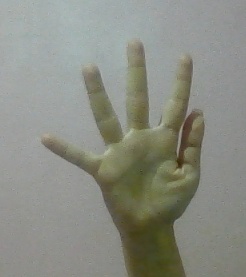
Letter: sheen